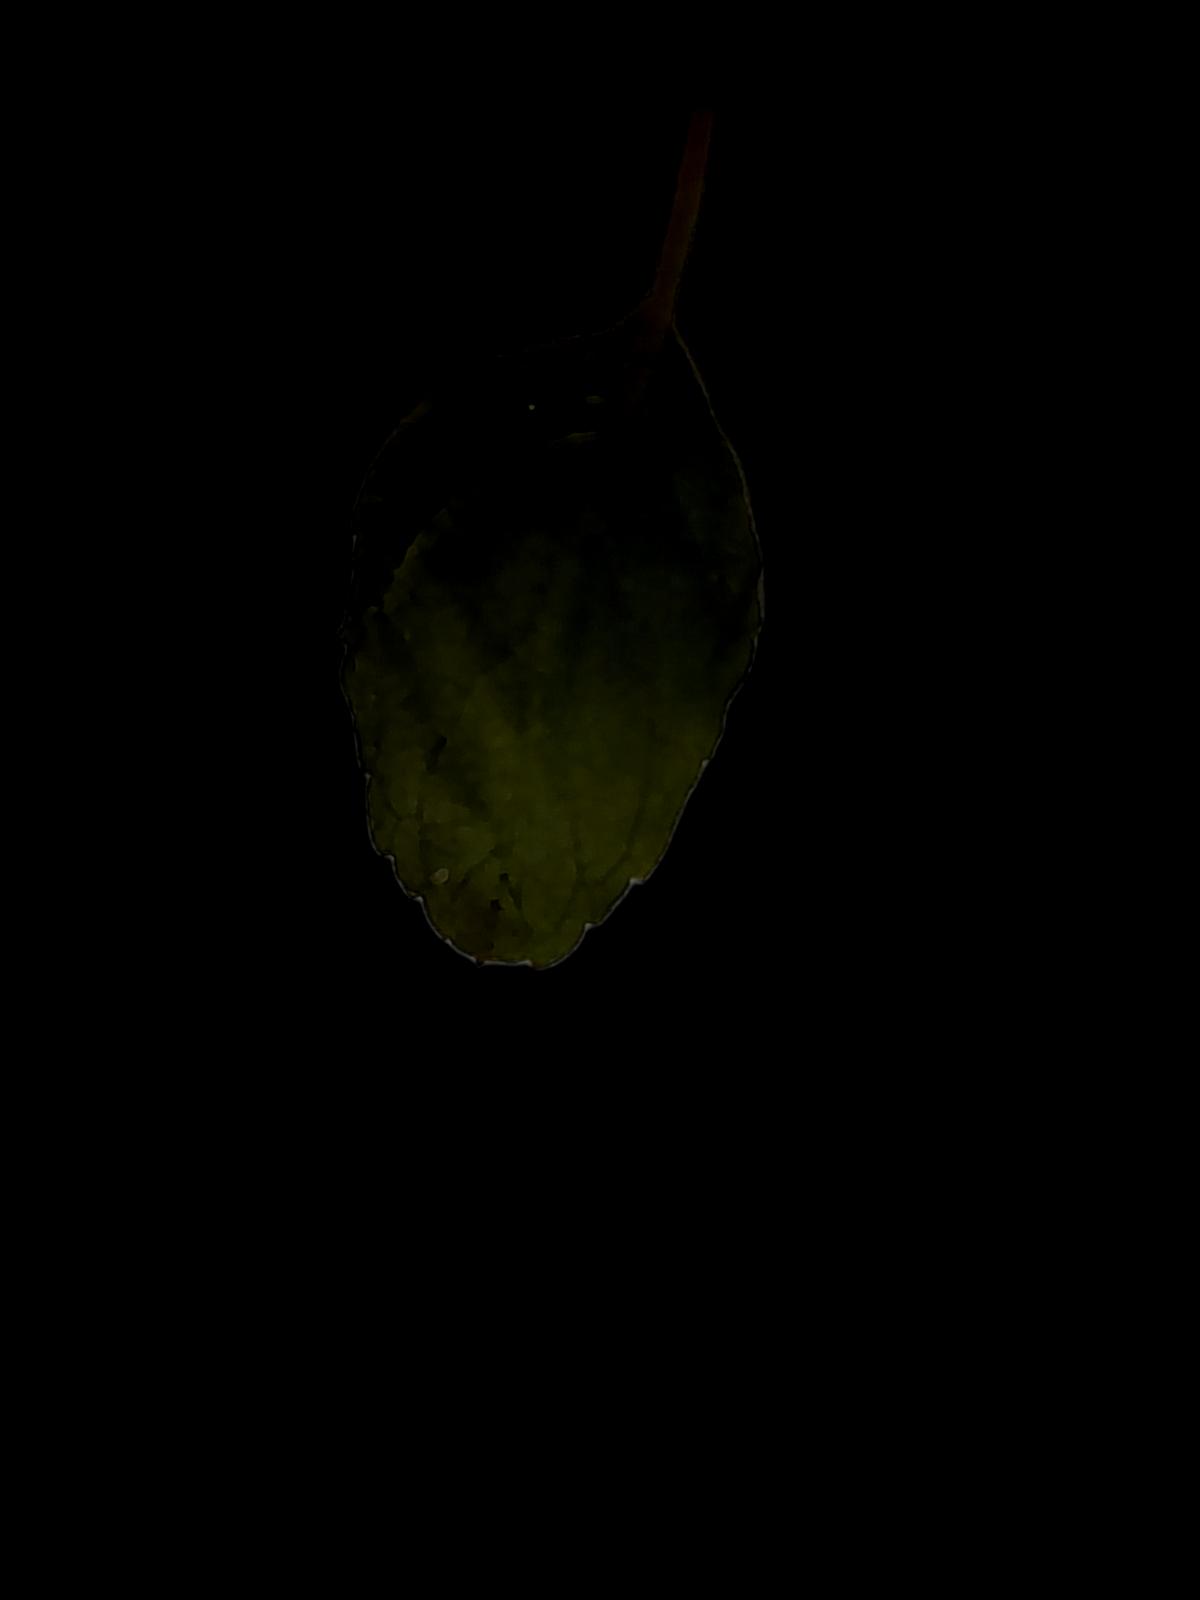
Plant: Tulsi